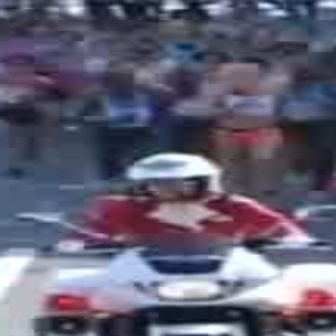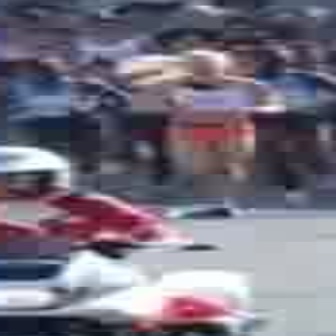
  Please identify the target specified by the bounding box [173,61,316,204] in the first image and locate it in the second image. Return the coordinates in [x_min,y_min,x_max,y_max] format.
Answer: [113,44,287,217]